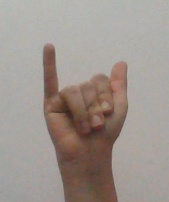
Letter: ya